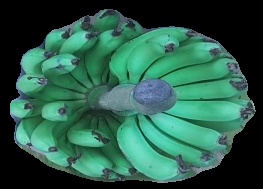
Variety: pachbale
Grade: grade3